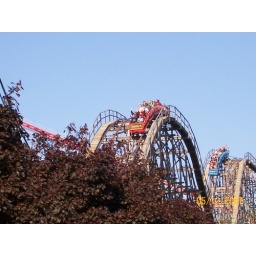
As usual the red train is in the lead